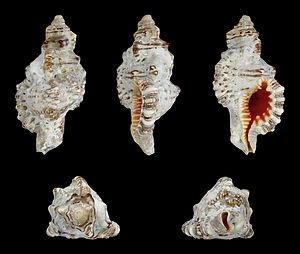
Les Neotaenioglossa sont un ordre de mollusques prosobranches de la classe des gastéropodes.
Les Cymatiidae constituent une famille de mollusques de la classe des gastéropodes, au sein de l'ordre des Littorinimorpha.
Monoplex est un genre de gastéropodes de la famille des Ranellidae.